Li Yifeng

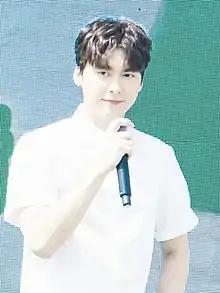

Li Yifeng (born Li He, 4 May 1987) also known as Evan Li, is a Chinese actor and singer. Li launched his career after participating in the talent show "My Hero" (2007). Since 2009, he shifted to acting. Li is known for his roles in television dramas "Swords of Legends" (2014), "The Lost Tomb" (2015), "Noble Aspirations" (2016), "Sparrow" (2016), "Fearless Whispers" (2020), "Day Breaker" (2022), as well as in films "Mr. Six" (2015), for which he won the Hundred Flowers Awards for Best Supporting Actor, and "Animal World" (2018). Li ranked 9th on "Forbes" China Celebrity list in 2015, 11th in 2017, and 26th in 2019.